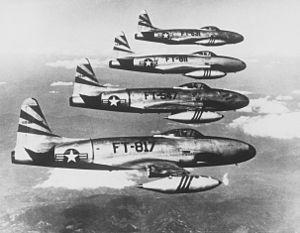
L'United States Air Force souvent abrégé en US Air Force et USAF, est la branche aérienne des Forces armées des États-Unis. Sa mission actuelle est la défense des États-Unis par le contrôle de l'air, de l'espace et du cyberespace.